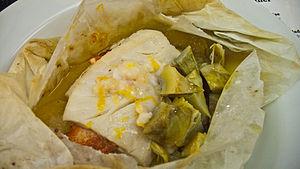
La cuisson en papillote est une méthode de cuisson à la vapeur, consistant à placer le ou les aliments dans un contenant hermétique et à faire cuire l'ensemble.